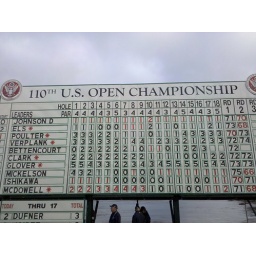
Against the blue sky over Stillwater Bay at Pebble Beach